Rail transport

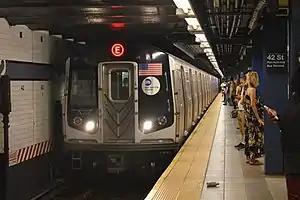
The New York City Subway is the world's largest single-operator rapid transit system by number of stations.

High-speed rail are special inter-city trains that operate at much higher speeds than conventional railways, the limit being regarded at . High-speed trains are used mostly for long-haul service and most systems are in Western Europe and East Asia. Magnetic levitation trains such as the Shanghai maglev train use under-riding magnets which attract themselves upward towards the underside of a guideway and this line has achieved somewhat higher peak speeds in day-to-day operation than conventional high-speed railways, although only over short distances. Due to their heightened speeds, route alignments for high-speed rail tend to have broader curves than conventional railways, but may have steeper grades that are more easily climbed by trains with large kinetic energy.